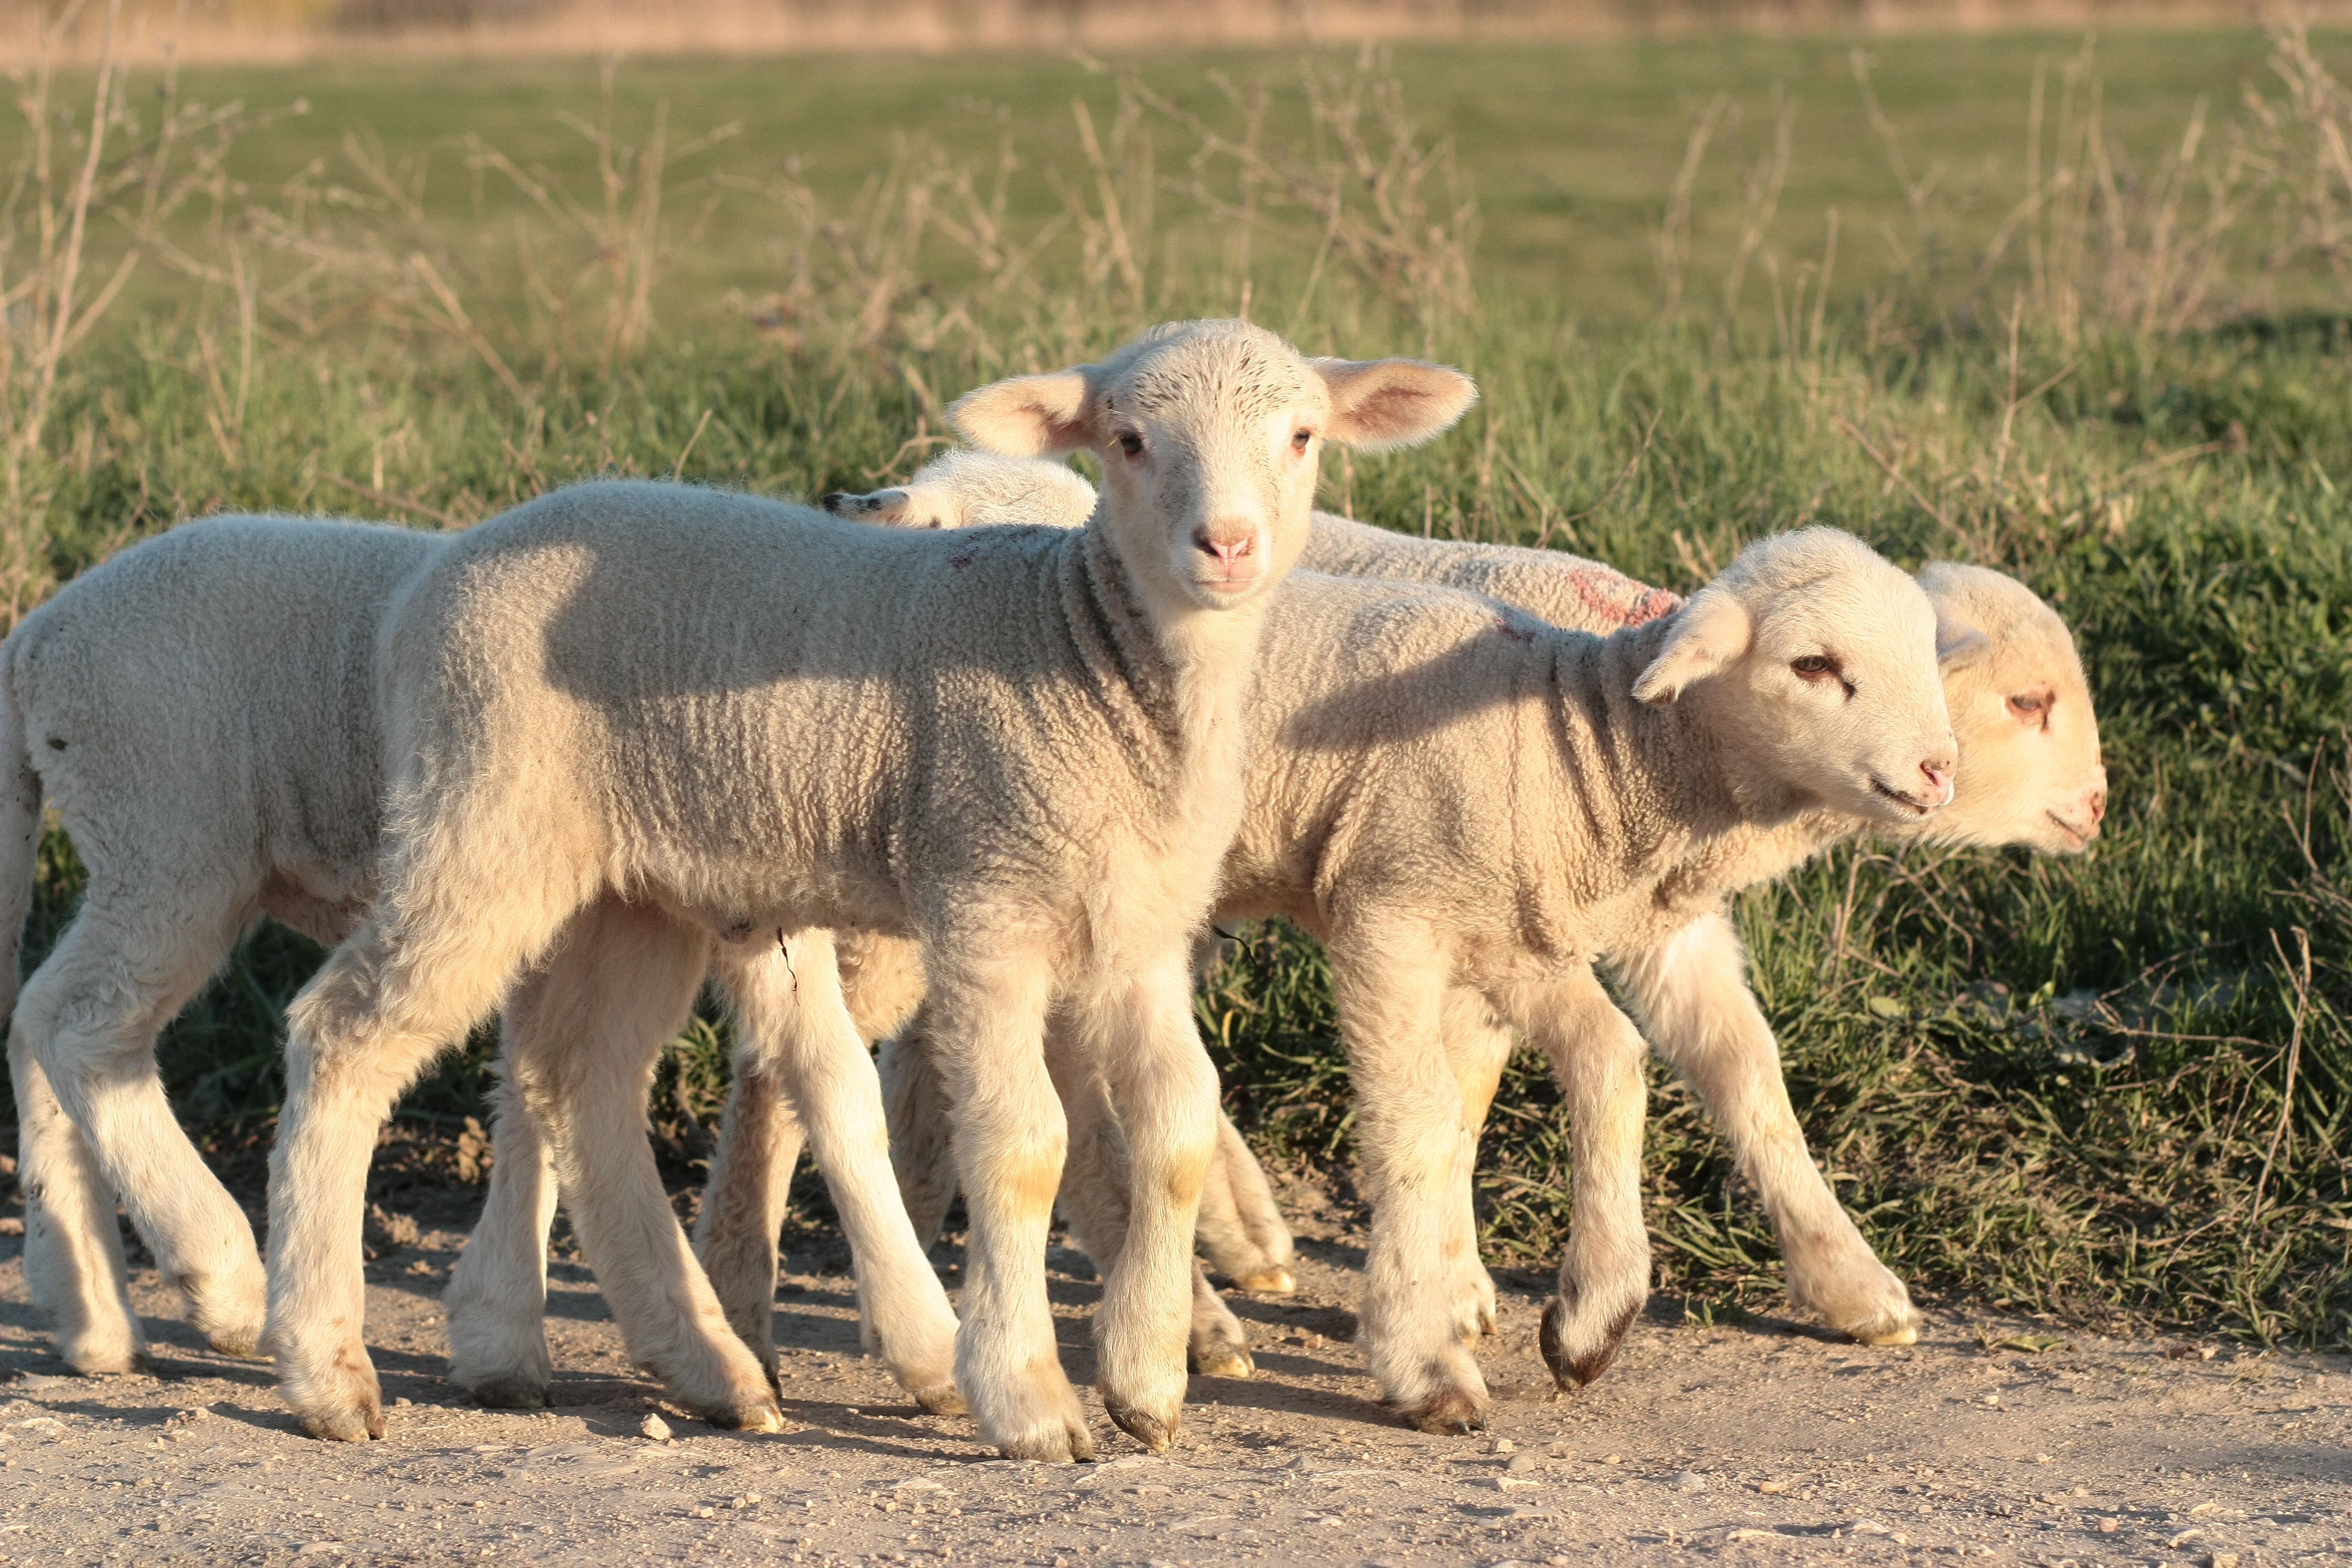
play, wildlife, pet, herd, pasture, grazing, sheep, mammal, fauna, lamb, vertebrate, sheeps, the flock, cow goat family